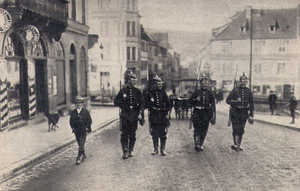
Patrouille à Saverne.
L'incident de Saverne ou l'affaire de Saverne est une crise politique intérieure qui a secoué l'Empire allemand fin 1913, à la veille de la Première Guerre mondiale. La crise s'est produite lorsqu'un sous-lieutenant stationné à Saverne, ville de cantonnement de deux bataillons du 99ᵉ régiment d’infanterie prussien, a tenu des propos humiliants à l'égard de la population alsacienne. L'armée a réagi aux protestations populaires par des actes arbitraires et, en majeure partie, illégaux, ce qui a provoqué un débat au Reichstag sur les structures militaristes de la société allemande et sur la position des dirigeants du pays vis-à-vis du Kaiser Guillaume II, puis a conduit à un vote contre le gouvernement, représentant la plus grave crise politique que l'Allemagne ait traversée depuis 1908 avec l'affaire du Daily Telegraph et la démission du chancelier Bernhard von Bülow.
La mobilisation française de 1914 est l'ensemble des opérations au tout début de la Première Guerre mondiale qui permet de mettre l'armée et la marine françaises sur le pied de guerre, avec notamment le rappel théorique sous les drapeaux de tous les Français aptes au service militaire. Planifiée de longue date, l'affectation de chaque homme était prévue selon son âge et sa résidence.